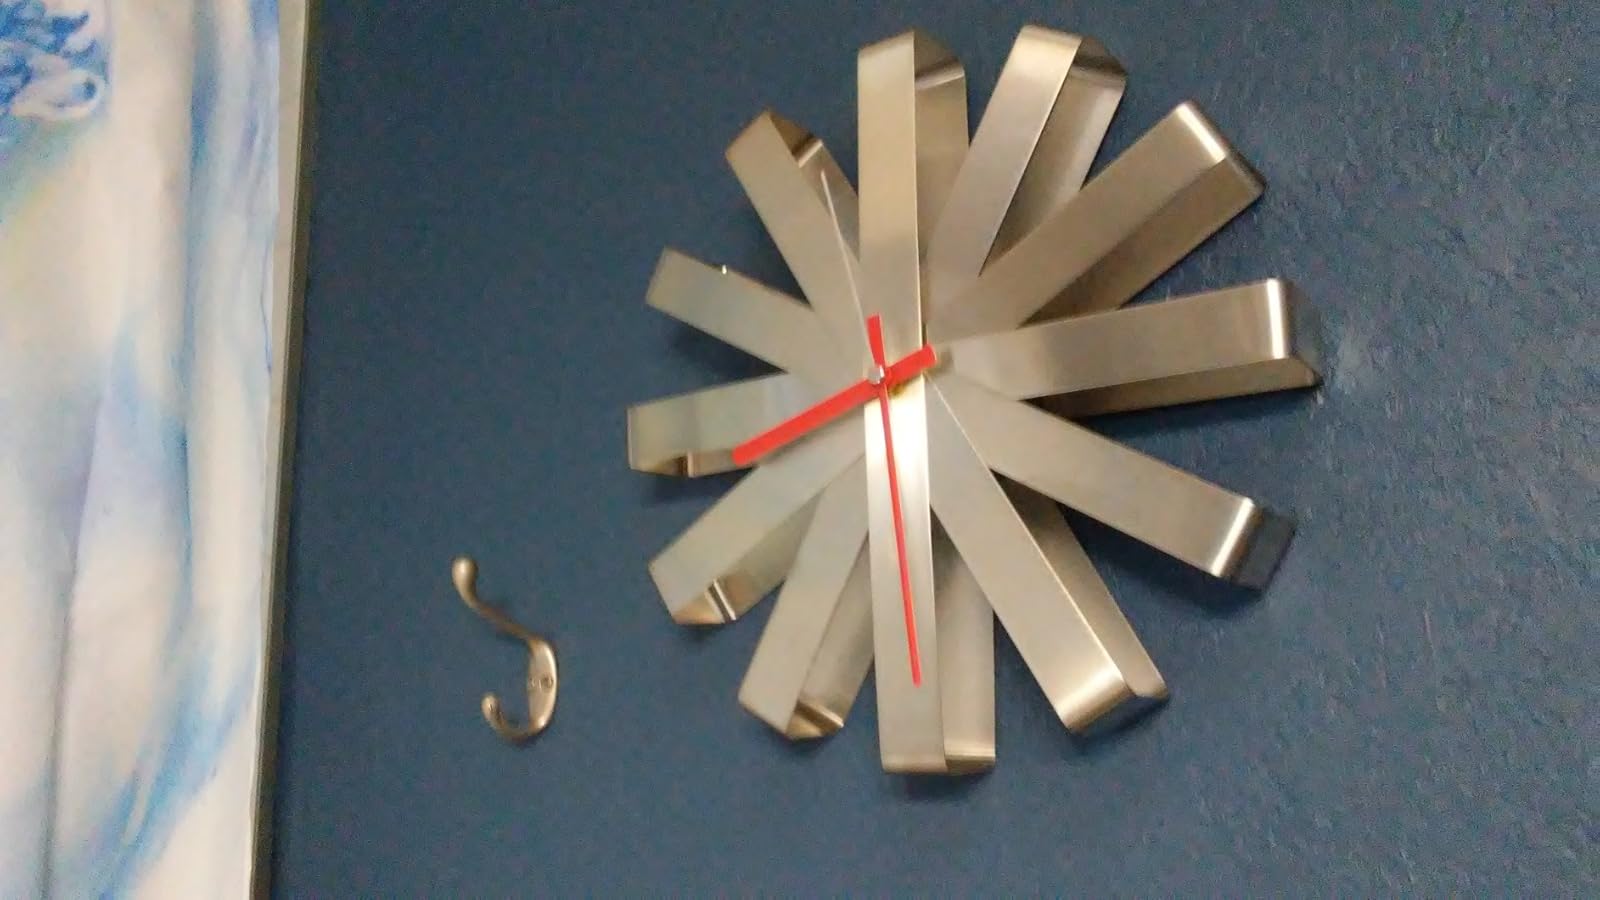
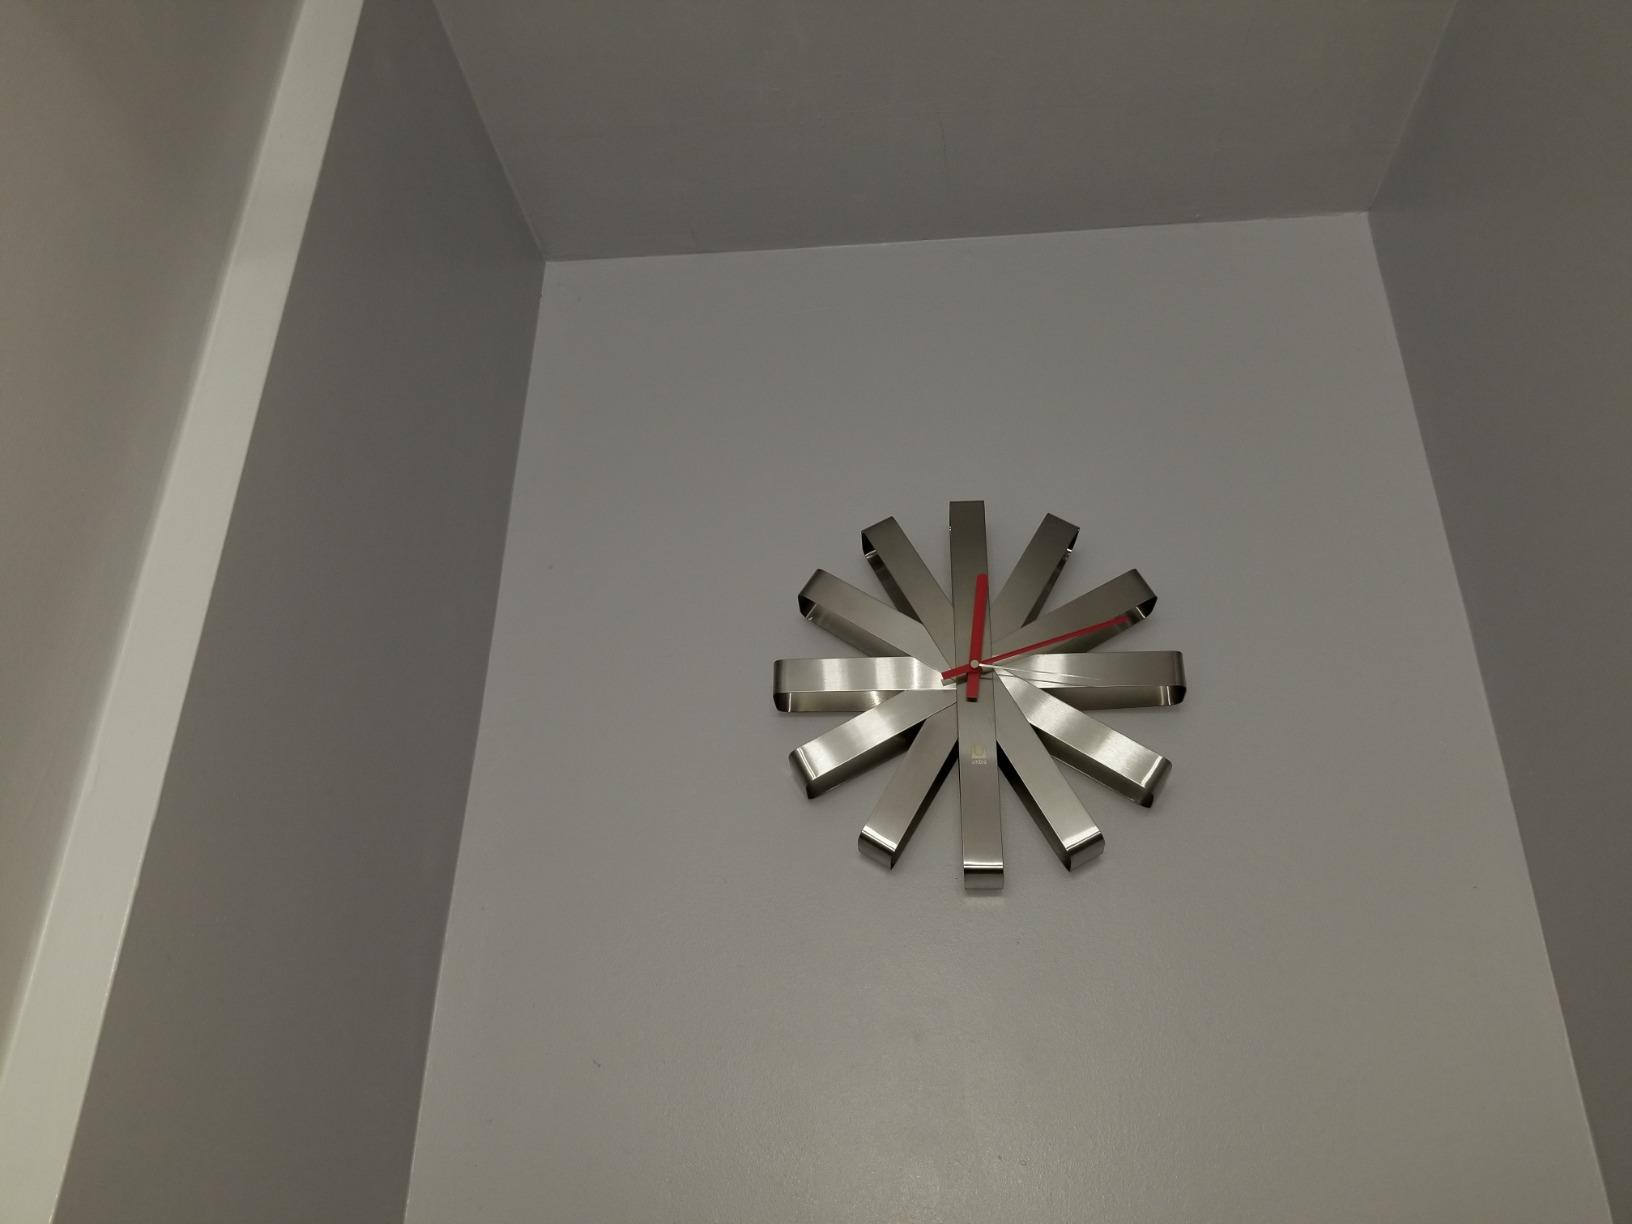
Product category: clock
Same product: yes